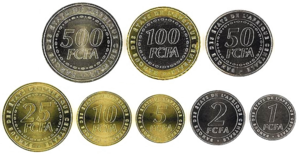
Le franc CFA de la CEMAC est, depuis sa création en 1958, une monnaie commune, la devise officielle des six États membres de la Communauté économique et monétaire de l'Afrique centrale. Il est divisé en cent centimes.